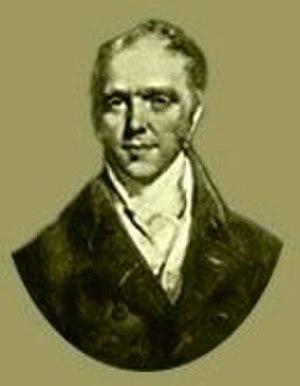
La famille Darwin-Wedgwood est une célèbre famille anglaise, descendant de Erasmus Darwin et de Josiah Wedgwood, dont le membre le plus connu est le naturaliste Charles Darwin. La famille contient au moins dix membres de la Royal Society et plusieurs artistes et poètes.